Earthquake simulation

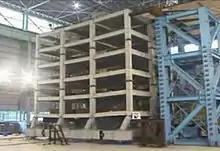
Shake-table destructive testing of a model non-ductile 6-storey building

Earthquake simulation applies a real or simulated vibrational input to a structure that possesses the essential features of a real seismic event. Earthquake simulations are generally performed to study the effects of earthquakes on man-made engineered structures, or on natural features which may present a hazard during an earthquake.